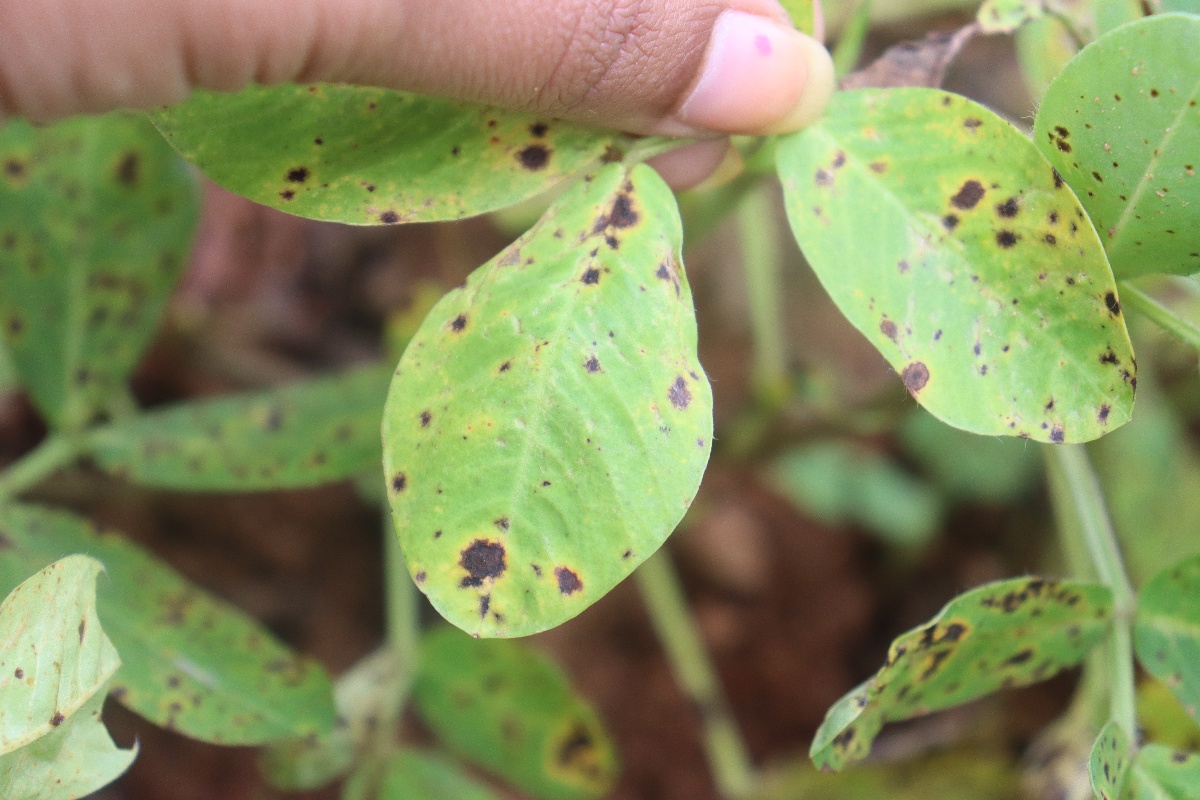
Label: late leaf spot